Ciechocinek

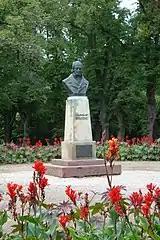
Monument of Stanisław Staszic in Park Tężniowy ("Graduation Park")

The history of Ciechocinek dates back to the Middle Ages. It belonged to the Kingdom of Poland until the Second Partition of Poland in 1793, when it was annexed by Prussia. It 1807 it became part of the short-lived Polish Duchy of Warsaw, and in 1815 it became part of Congress Poland, initially autonomous within the Russian Empire, from 1844 on as part of the Warsaw Governorate. When Wieliczka and Bochnia, towns rich in salt deposits, fell in the First Partition of Poland to Austria, the salt resources of Ciechocinek and nearby Słońsk drew the attention of Polish officials. On the initiative of Stanisław Staszic, a salt extraction project was created. The development of the spa plant and health resort in Ciechocinek dates back to 1836. In 1867 Ciechocinek gained a railway connection with Bydgoszcz and Warsaw. The rapid development and popularity among guests from home and abroad contributed to the granting of town rights in 1916.